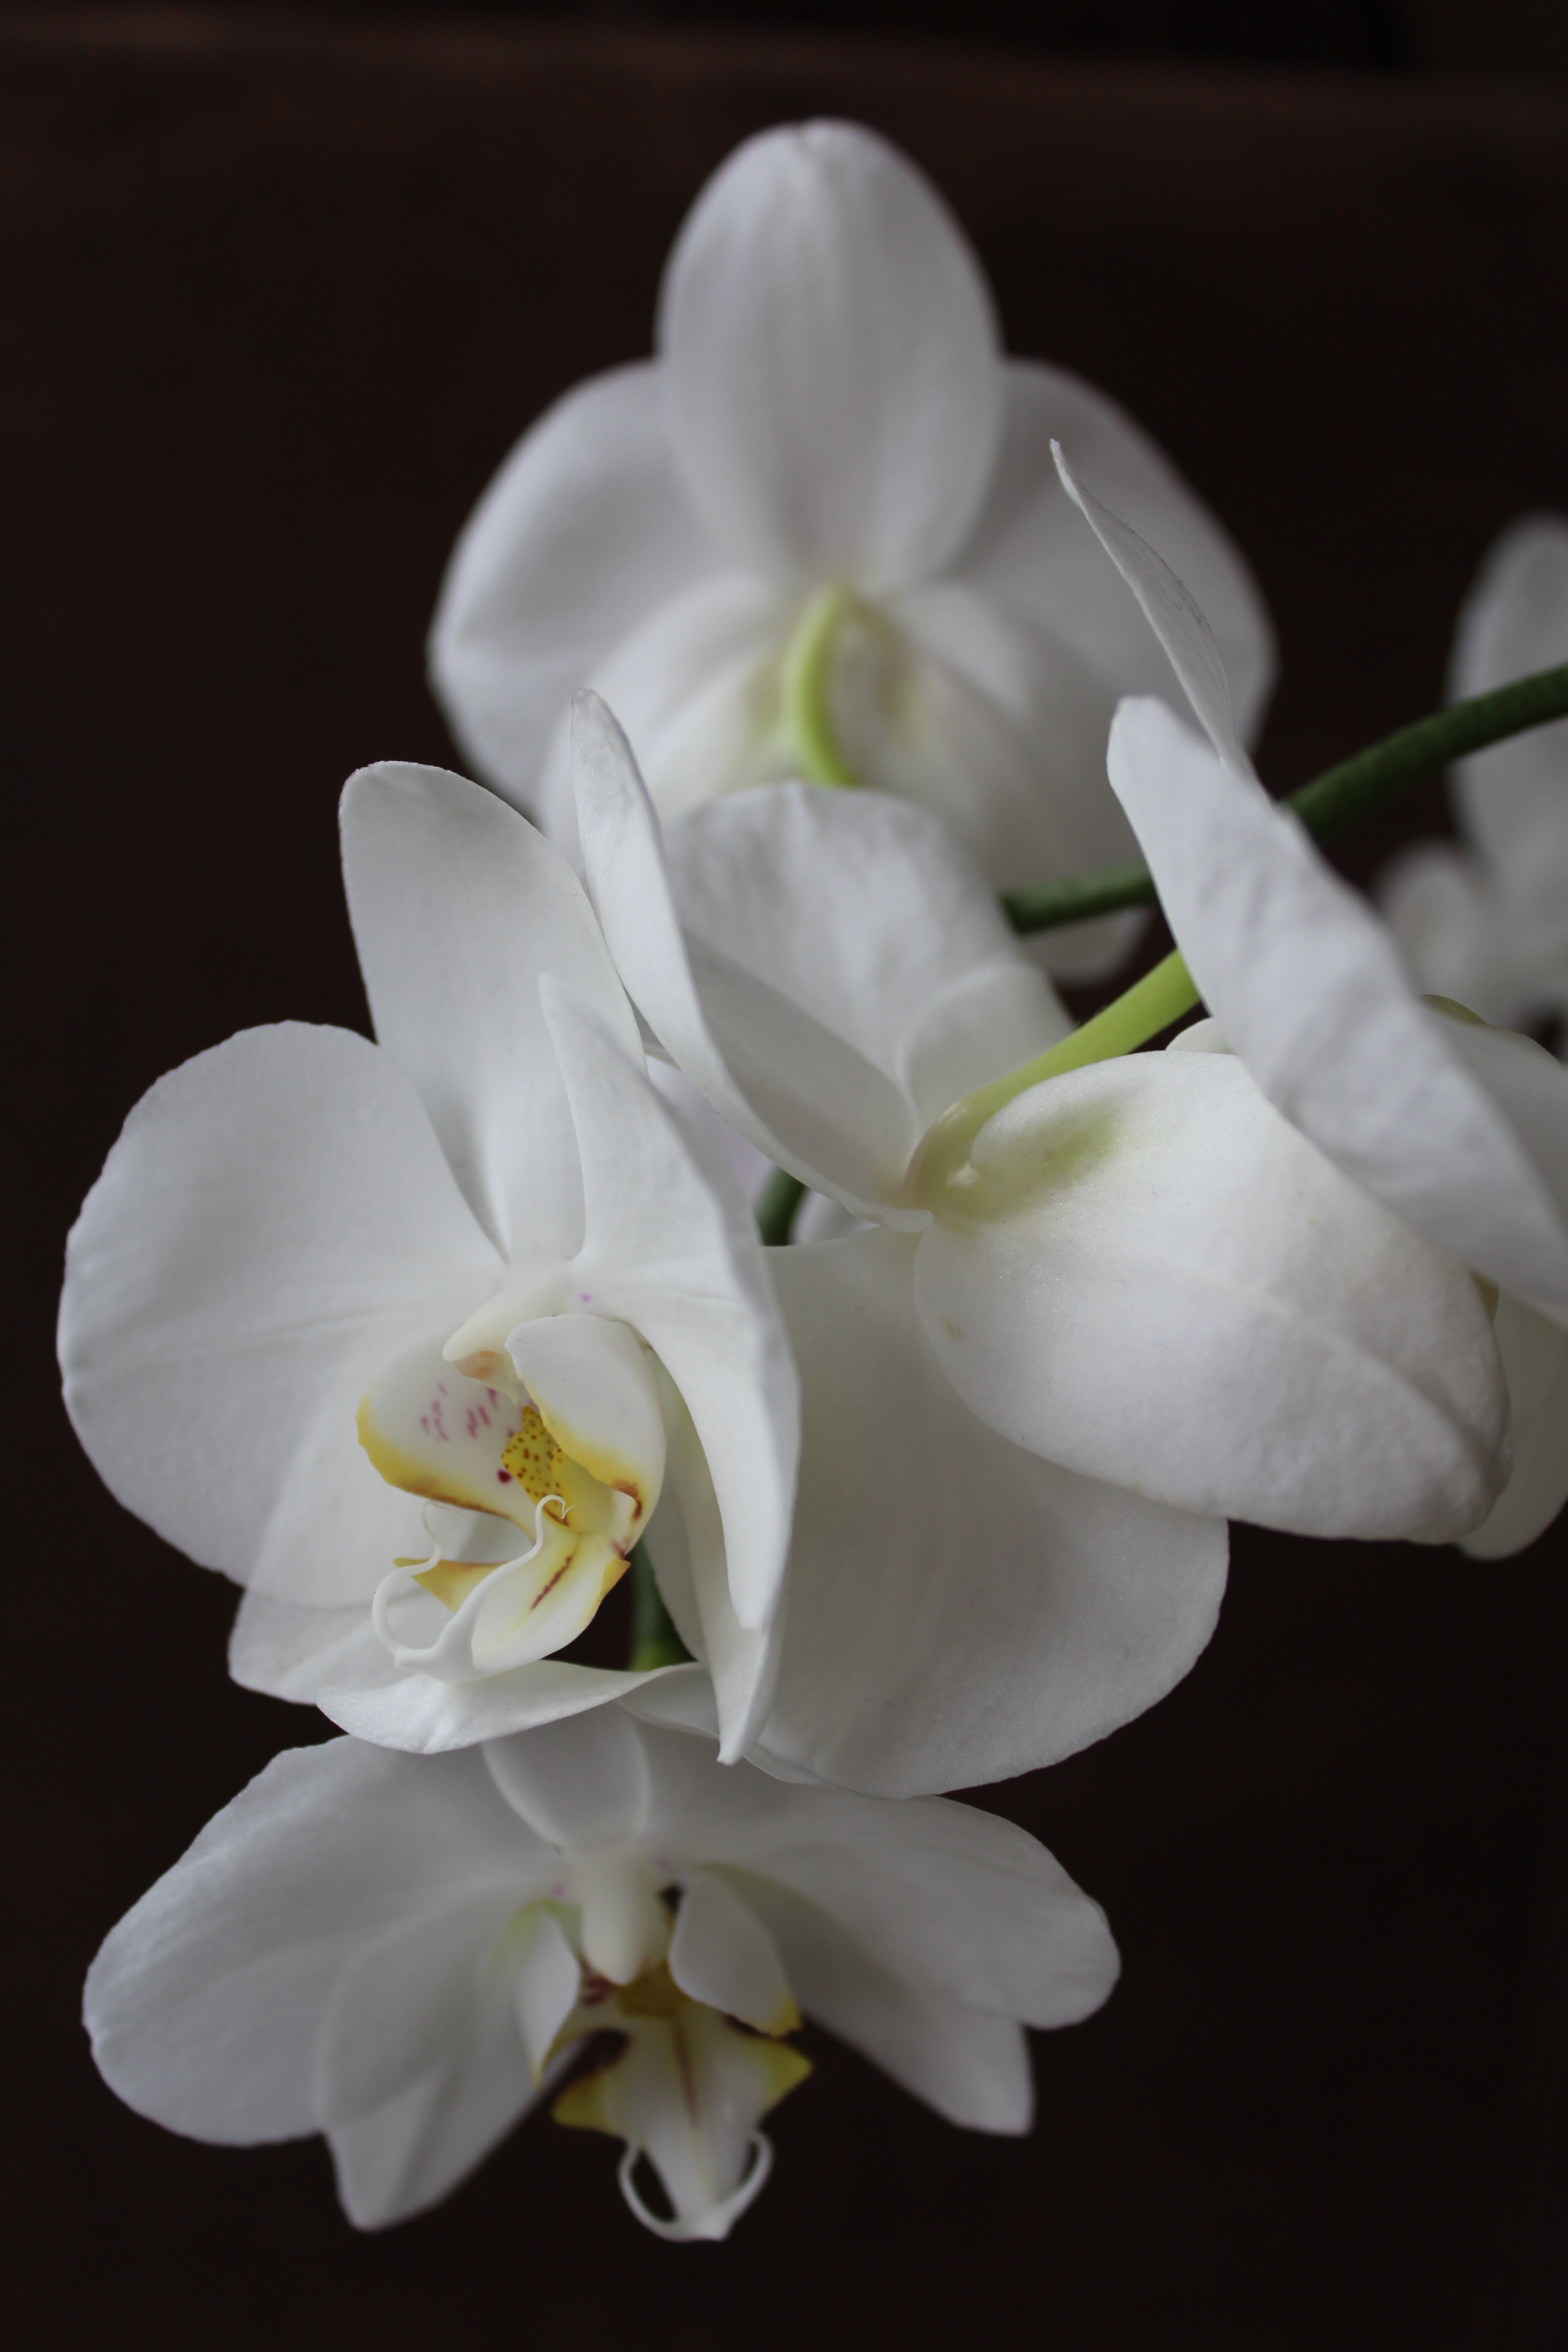
blossom, plant, white, flower, petal, botany, flora, orchid, flowers, macro photography, jasmine, flowering plant, cattleya, dendrobium, land plant, moth orchid, christmas orchid, cattleya labiata